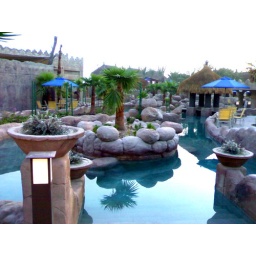
The river water in the Lost Paradise Of Dilmun. Taken By - Amal Al Saffar. Edited By - ME. =)